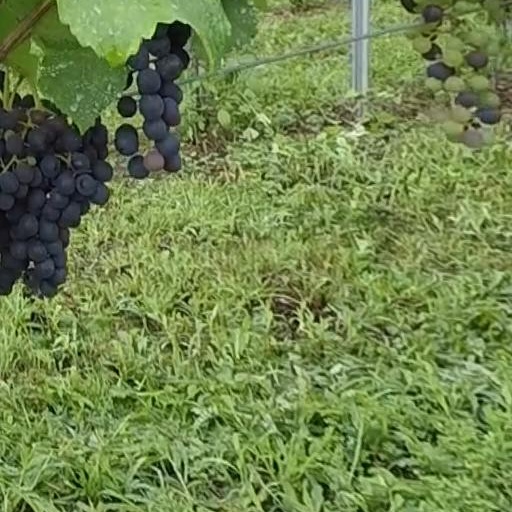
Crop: grape